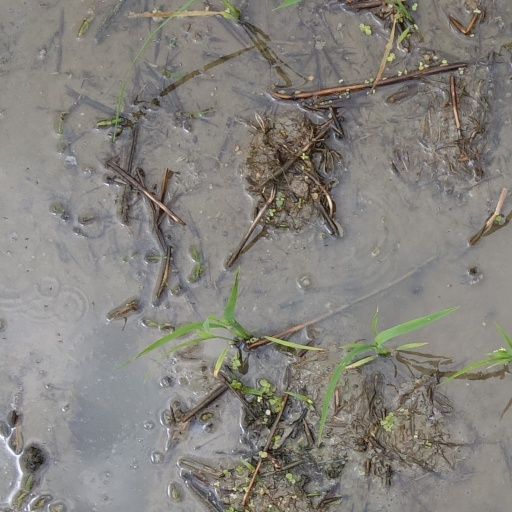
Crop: rice